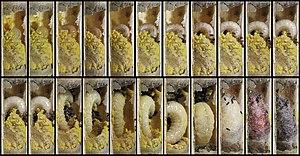
Osmia est un genre d'insectes hyménoptères de la famille des Megachilidae, regroupant des abeilles solitaires parfois appelées abeilles maçonnes et jouant un rôle important dans la pollinisation. Le genre Osmia comporte 115 espèces en Europe dont 37 en France, Belgique, Suisse et Luxembourg.